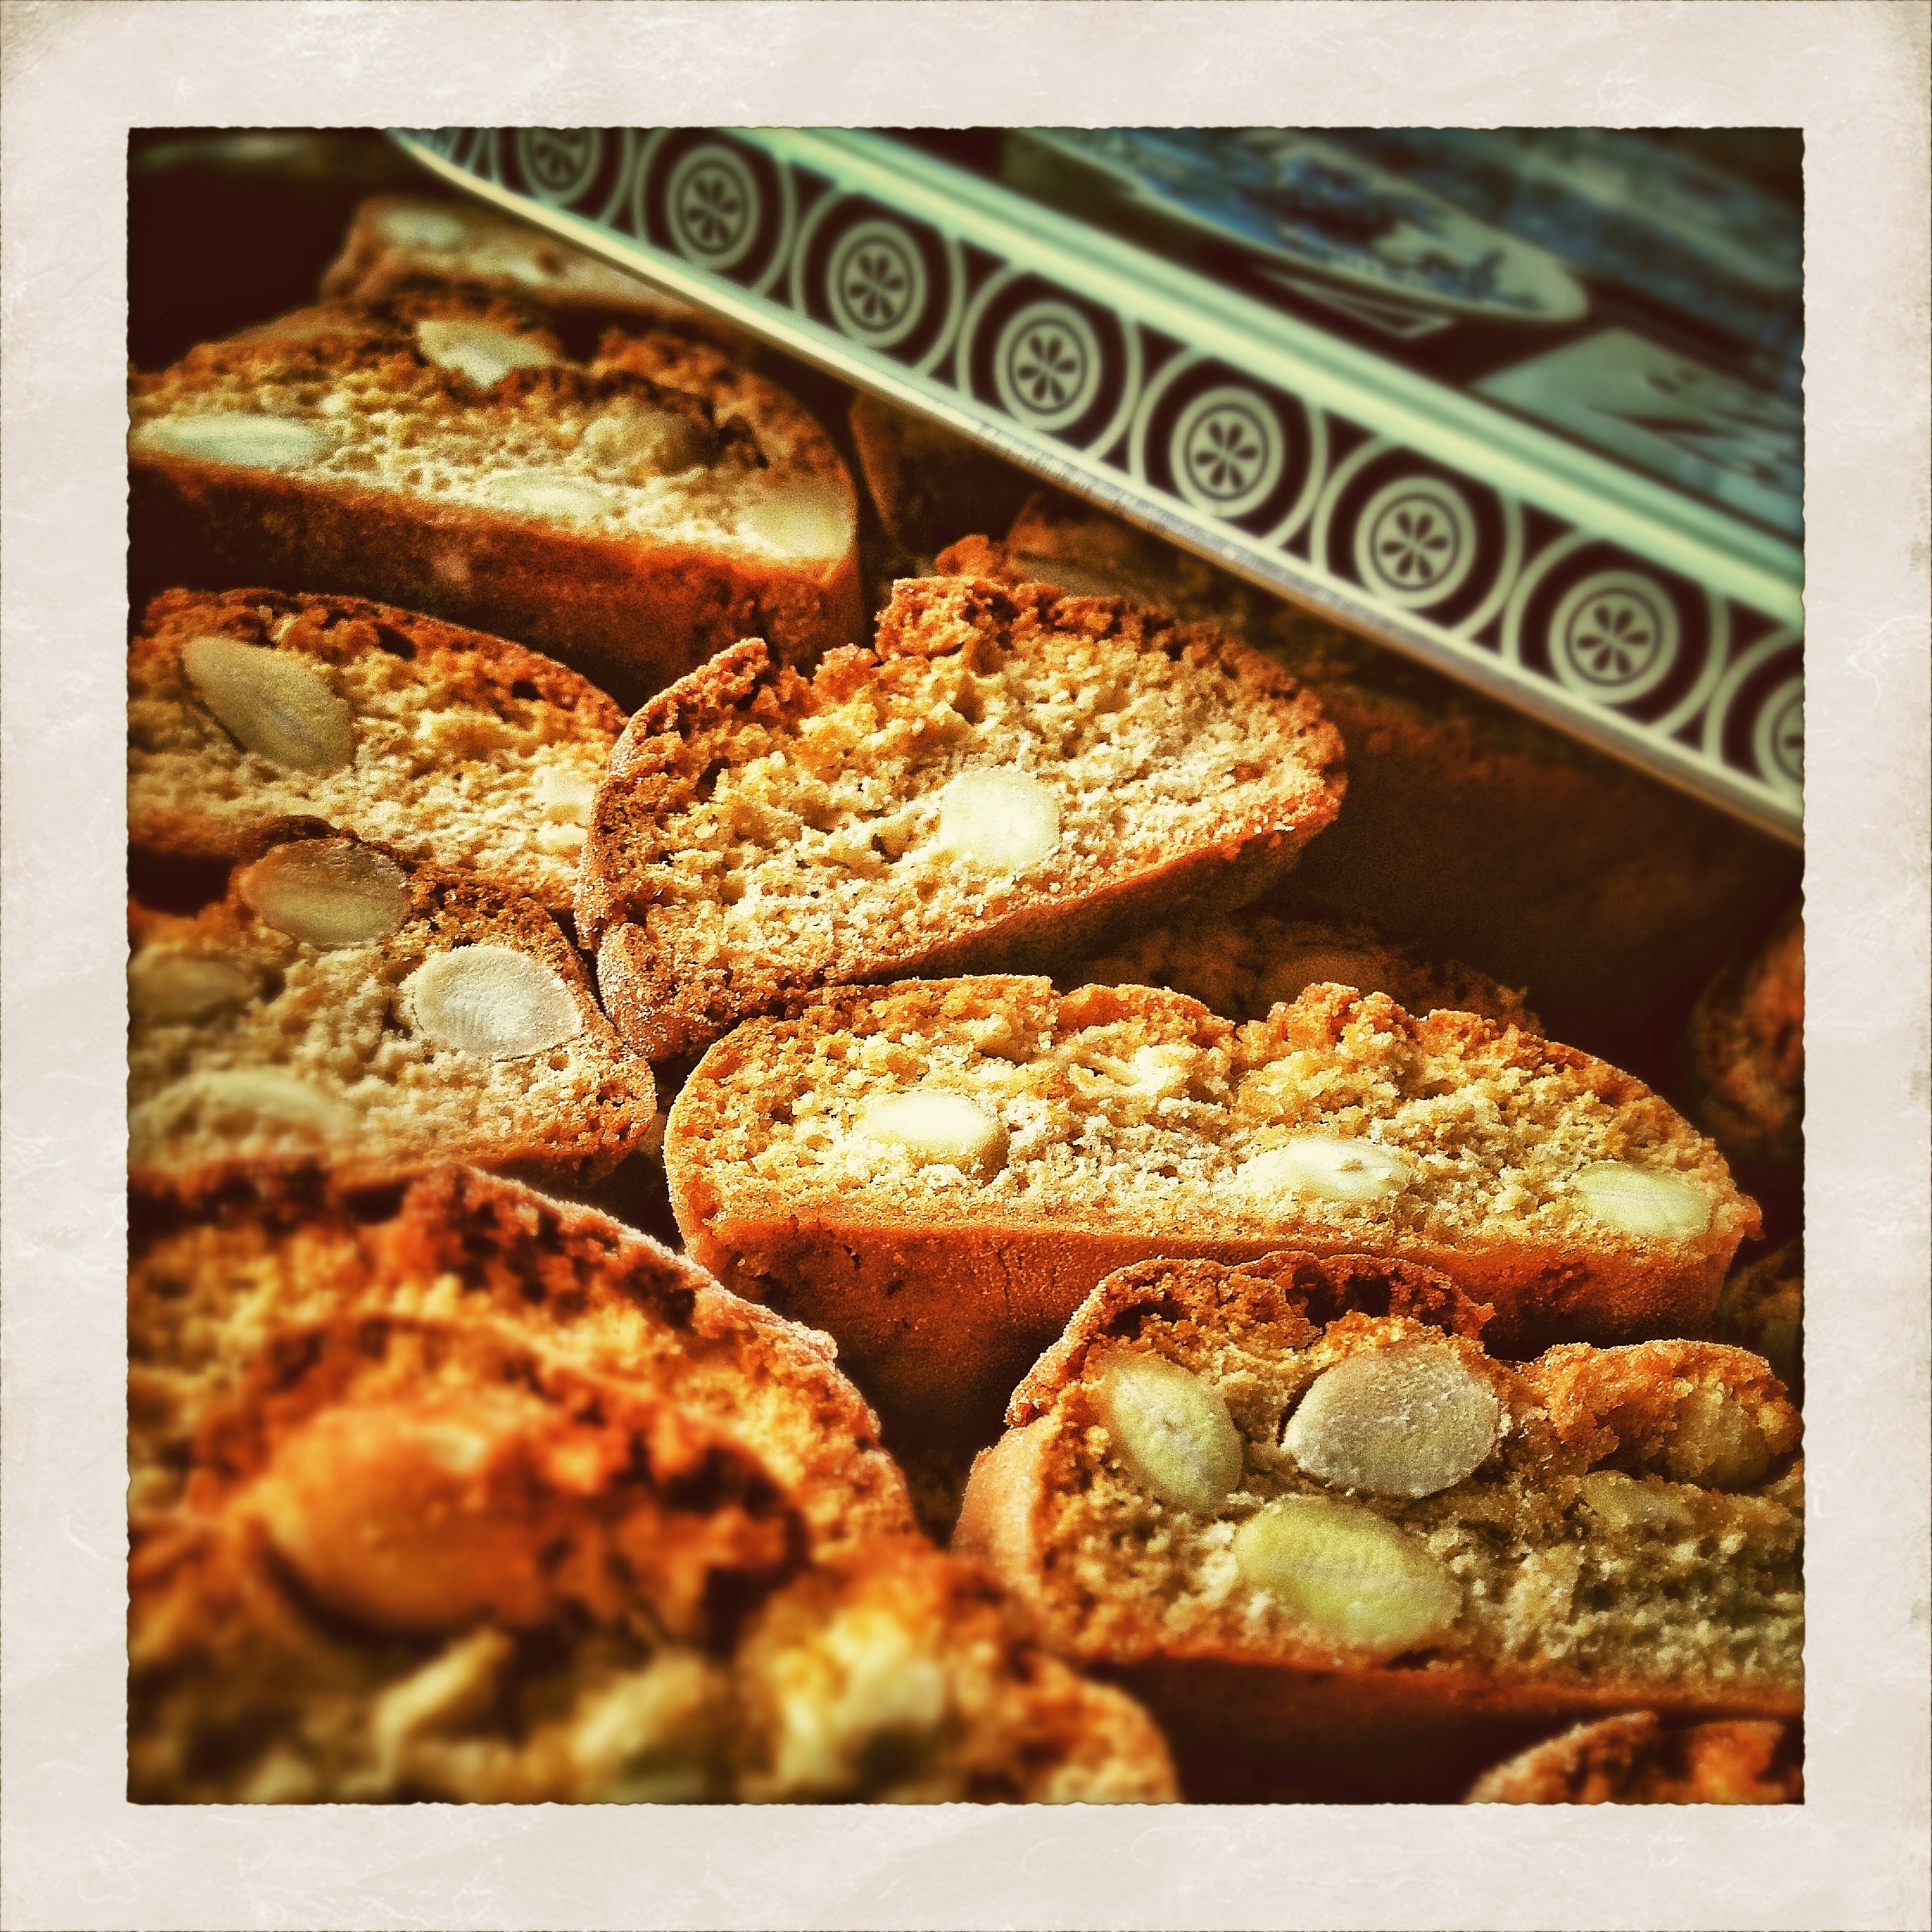
sweet, dish, meal, food, produce, italy, breakfast, baking, dessert, eat, bake, pastries, nuts, biscotti, cookies, oven, crispy, almonds, baked goods, flavor, baked food, sweet biscuits, biscuits on plate, grass family, snack food